Calathus (beetle)

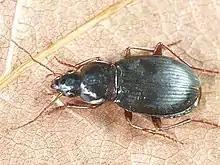
"Calathus rotundicollis"

Calathus is a genus of ground beetle native to the Palearctic (including Europe, the Near East, and North Africa). There are at least 190 described species in "Calathus".